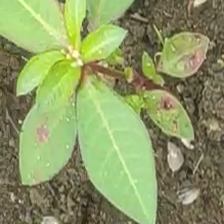
Weed species: Moti_dudhi(Euphorbia_geneculata_L)